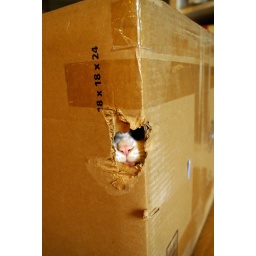
cat in the box